United Nations Security Council Resolution 1415

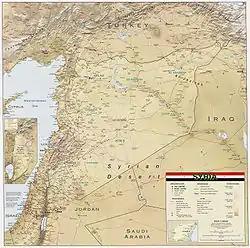
Syria with the disputed Golan Heights area

United Nations Security Council resolution 1415, adopted unanimously on 30 May 2002, after considering a report by the Secretary-General Kofi Annan regarding the United Nations Disengagement Observer Force (UNDOF), the Council extended its mandate for a further seven months until 31 December 2002.